Rock art

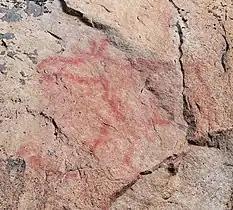
A moose in the rock paintings of Saraakallio in Laukaa, Finland

Petroglyphs are engravings or carvings into rock which is left "in situ". They can be created with a range of scratching, engraving or carving techniques, often with the use of a hard hammerstone, which is battered against the stone surface. In certain societies, the choice of hammerstone itself has religious significance. In other instances, the rock art is pecked out through indirect percussion, as a second rock is used like a chisel between the hammerstone and the panel. A third, rarer form of engraving rock art was through incision, or scratching, into the surface of the stone with a lithic flake or metal blade. The motifs produced using this technique are fine-lined and often difficult to see.